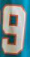
Number: 9